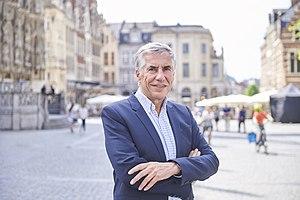
Carl C. Devlies, né à Amsterdam le 23 janvier 1953 est un homme politique belge flamand, membre de CD&V.